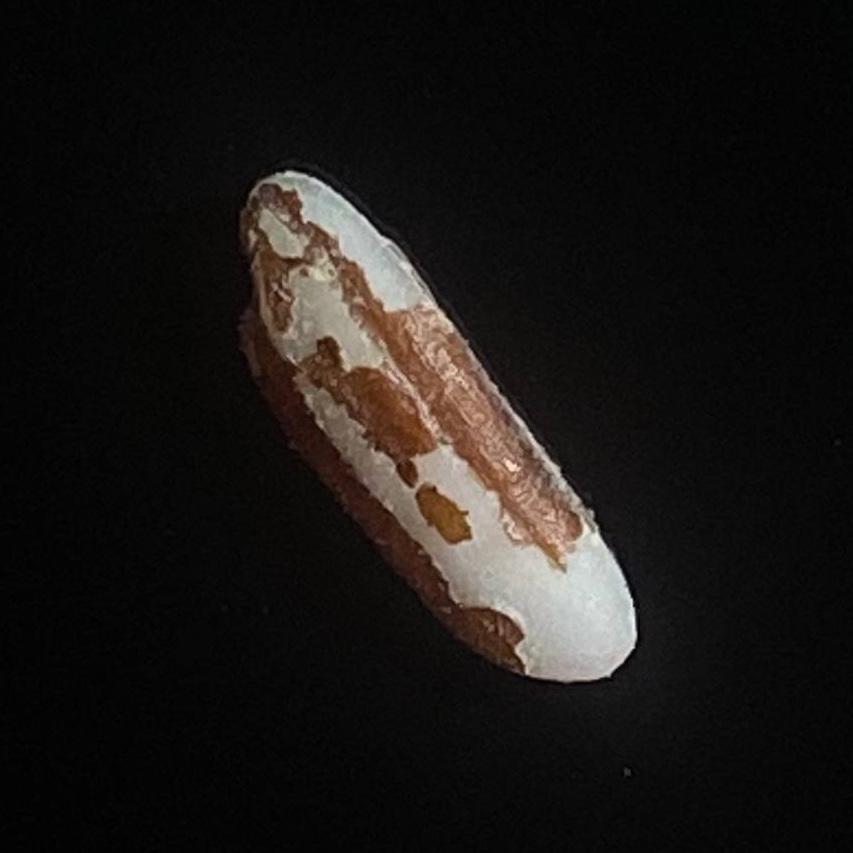
Rice variety: Lal_Binni